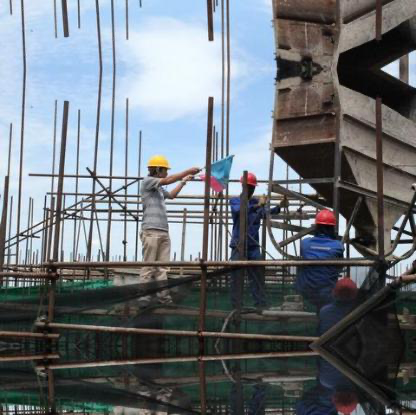
Objects in the image:
label: helmet
label: helmet
label: helmet
label: helmet
label: helmet